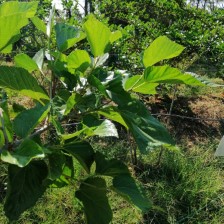
Variety: Buriram60